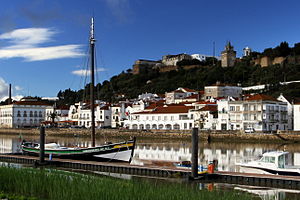
Alcácer do Sal Kommune
Borgen i Alcácer do Sal
Alcácer do Sal Kommune er en kommune i distriktet Setúbal, Portugal. Hovedbyen er Alcácer do Sal, og kommunen er landets næststørste med et areal 1.499,87 km². Indbyggertallet er på 13.354 pr. 2006. Der er 6 sogne i kommunen.